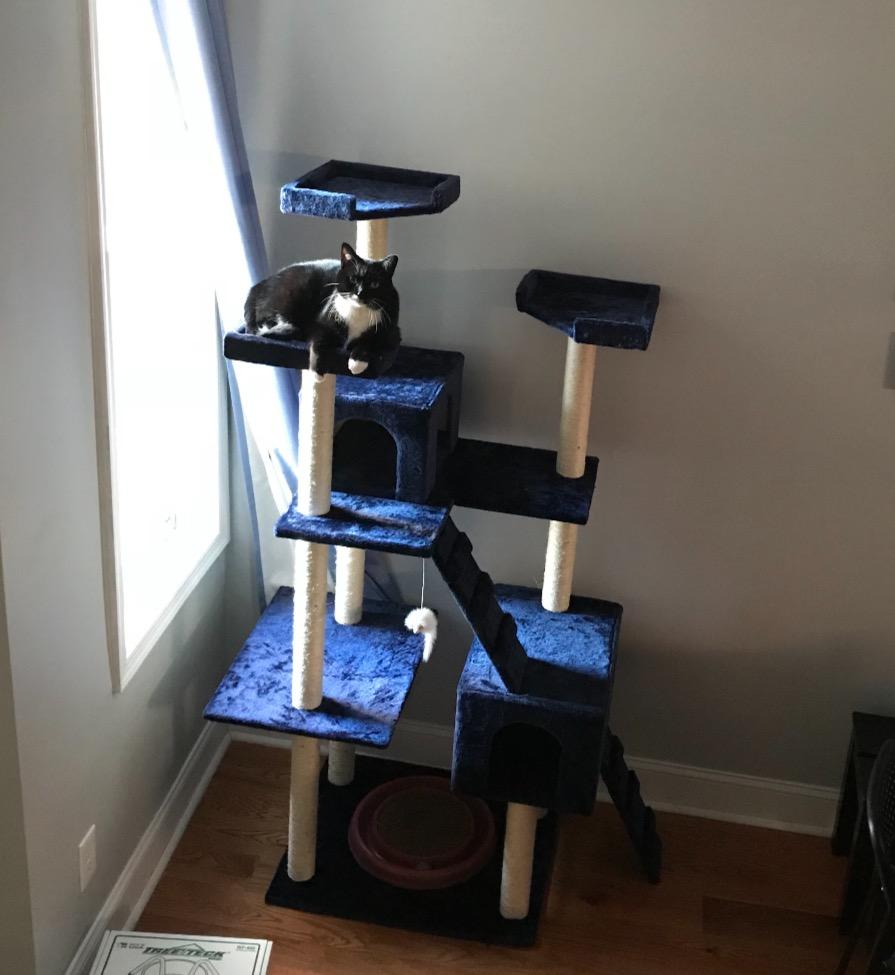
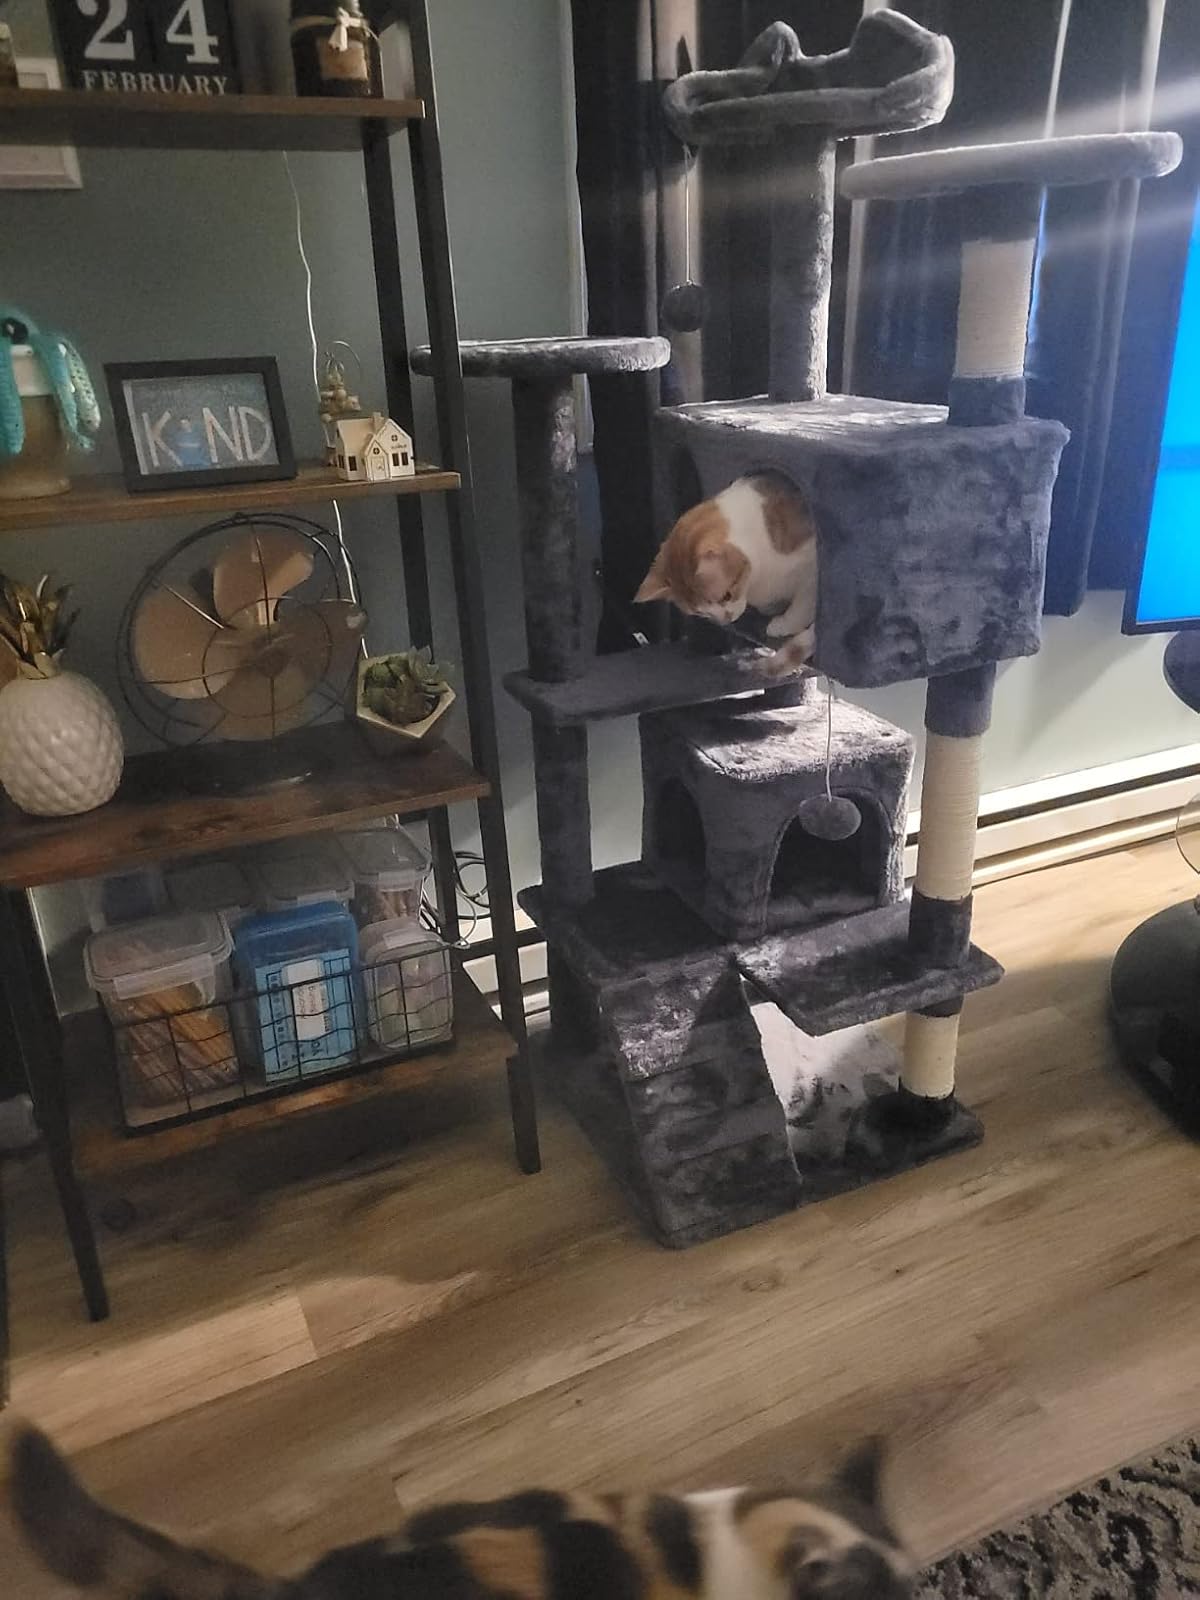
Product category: items_cat tree
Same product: no